Eduardo Avaroa Andean Fauna National Reserve

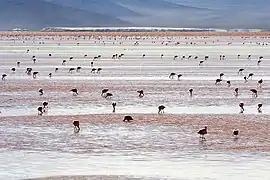
Andean flamingos, Laguna Colorada.

The most important income generating activity for the two local communities has been camelid farming, selling llama wool and meat. With the restriction on fox hunting subsequent to the REA, community members' livelihoods have been negatively affected as the fox is the principal predator of llamas. Before establishment of the REA, flamingo egg sales provided monetary income to locals. The park visitor centre is located in Quetena Chico and tourism is growing steadily as, in 2007 there were over 67,000 visitors, six times the number reported in 1997. In addition to working in the tourist trade, locals pan for gold in the Río Quetena.